Tape measure

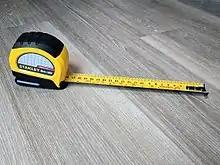
A dual scale inch/centimeter tape measure.

Most tapes sold in the United States are inches- and feet-based. Some tapes have additional marks in the shape of small black diamonds, appearing every , used to mark out equal spacing for joists (five joists or trusses per US standard length of building material).